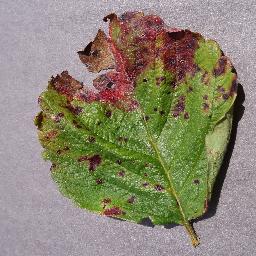
Label: Strawberry___Leaf_scorch